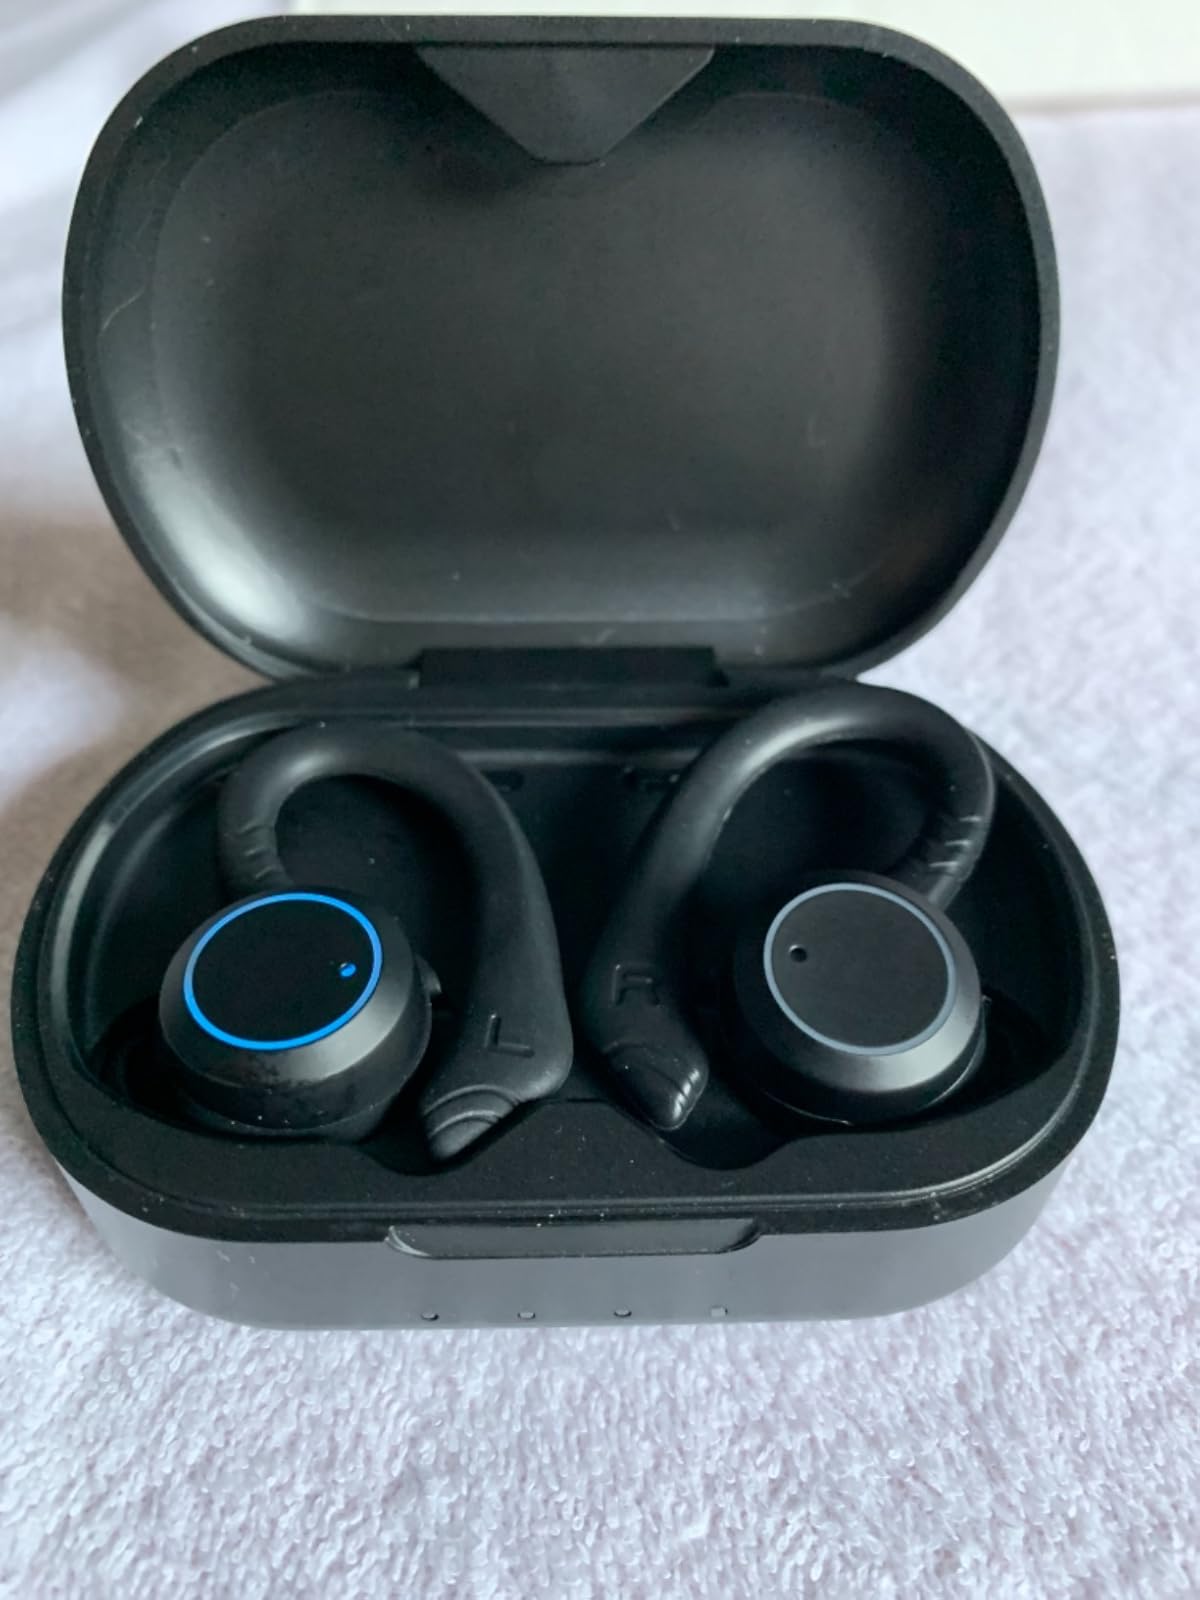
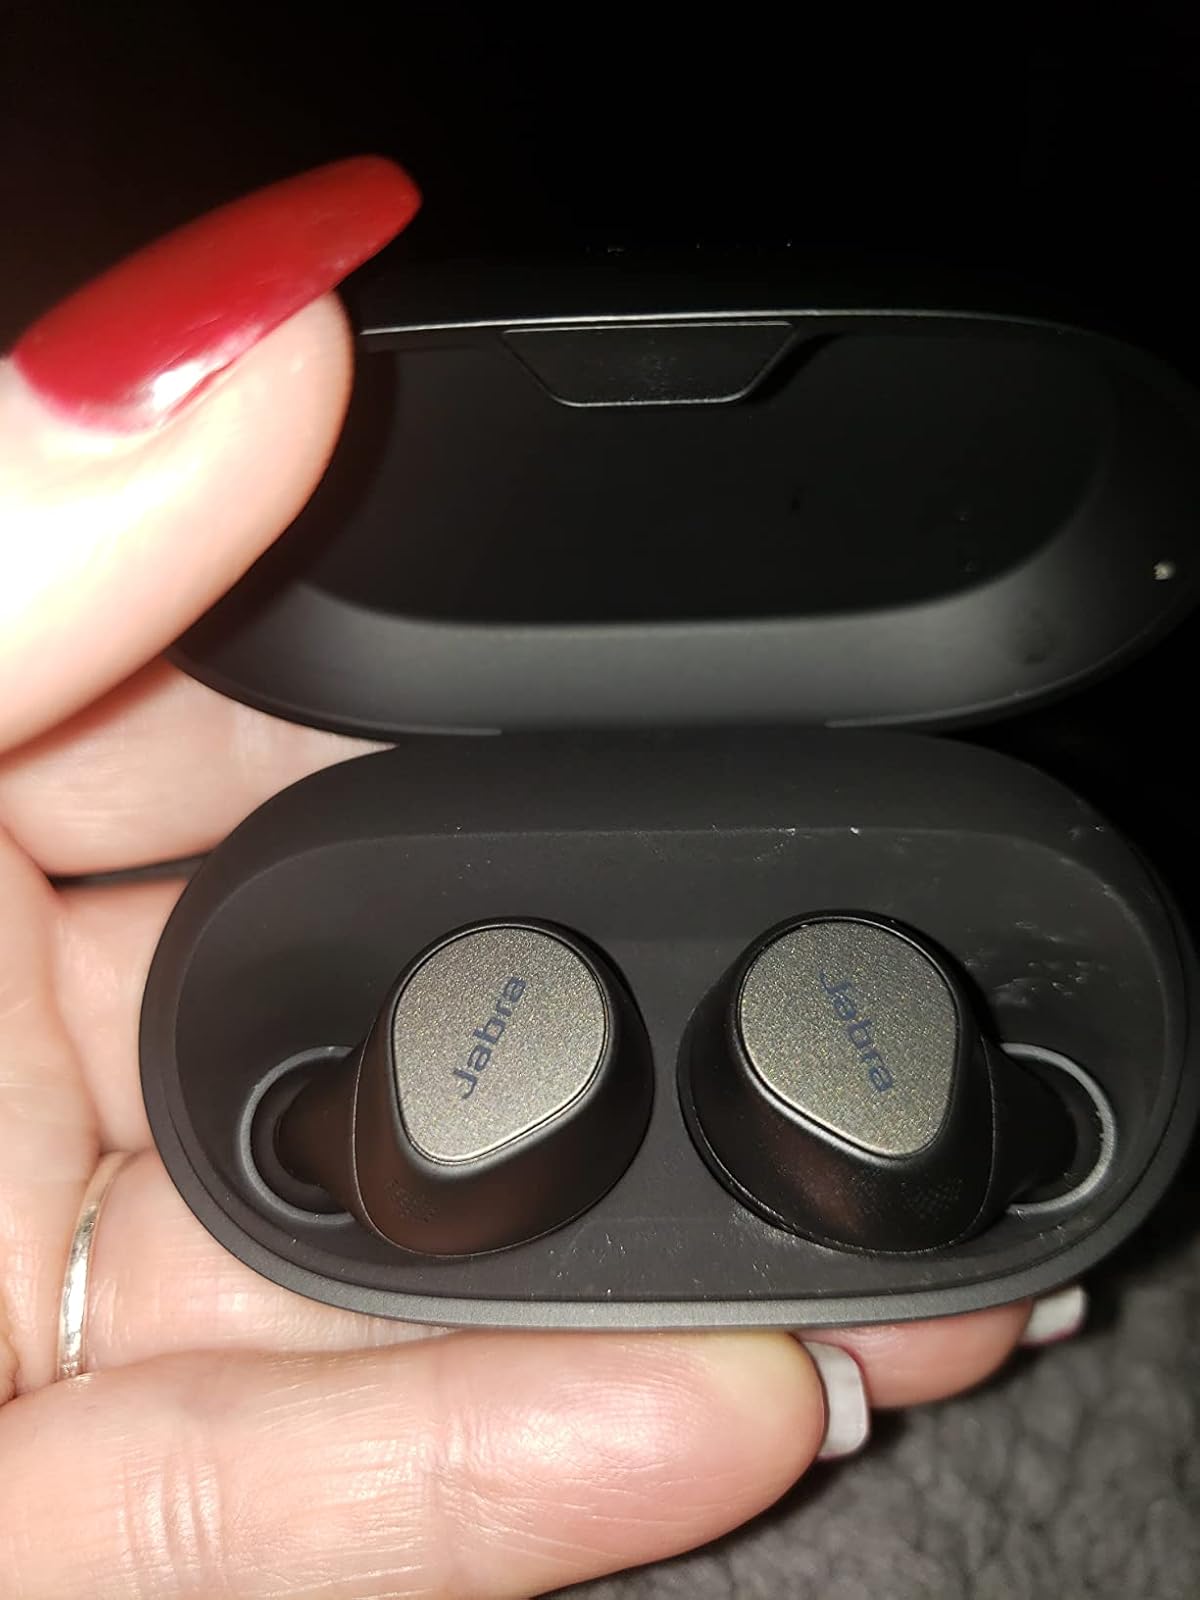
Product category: earbuds
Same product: no